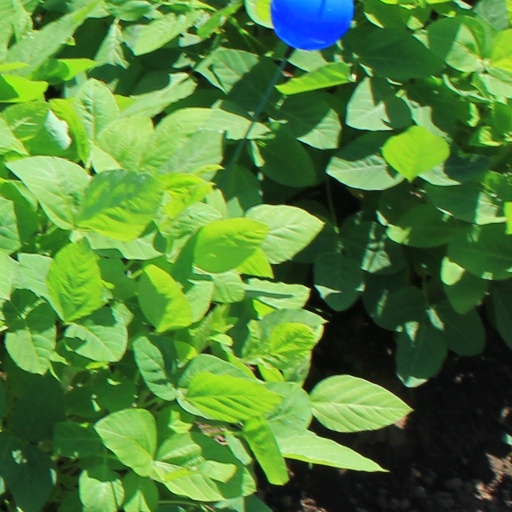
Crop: soybean